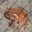
Label: frog